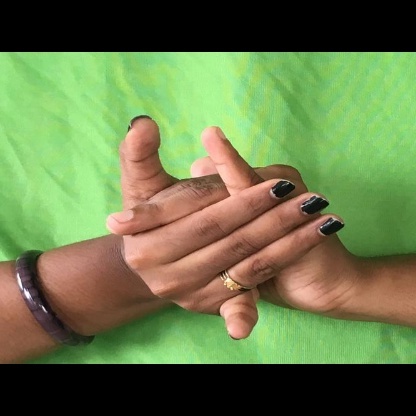
Mudra: Kurma